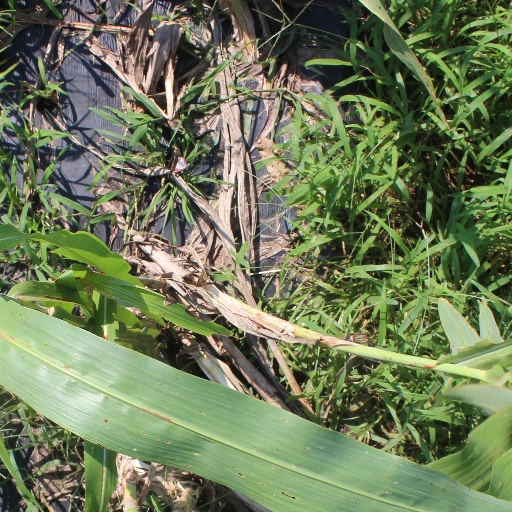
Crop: sorghum